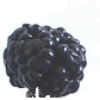
Label: Mulberry 1